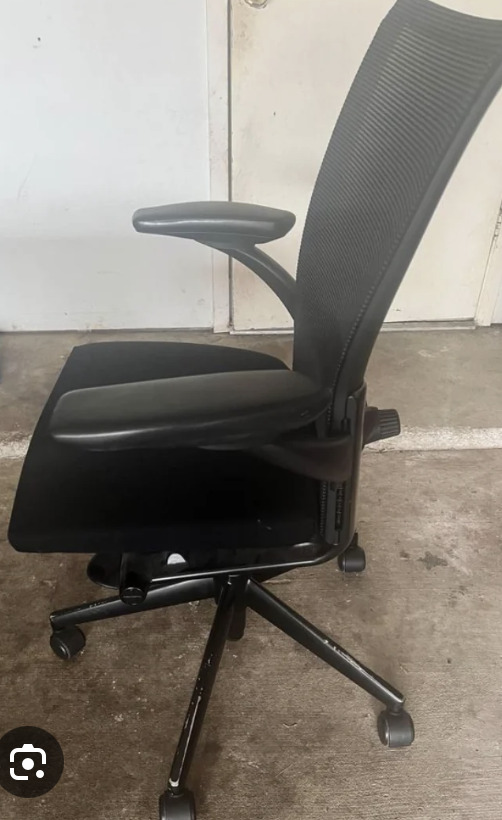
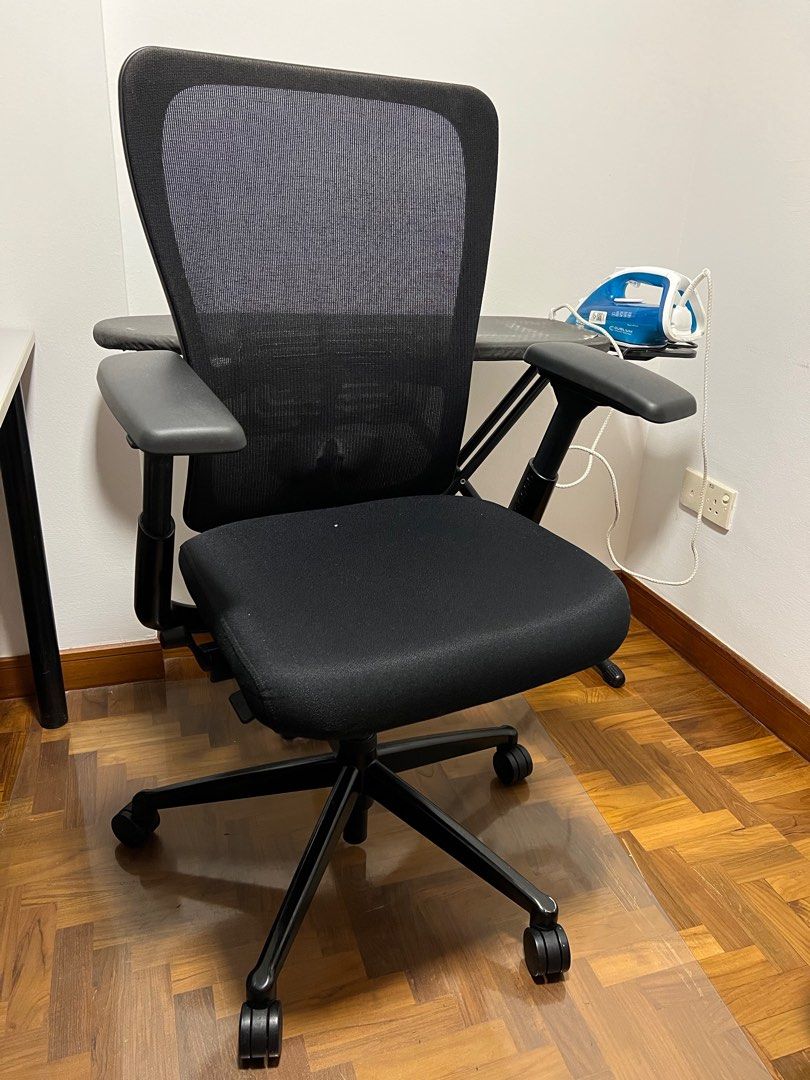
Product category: items_chair
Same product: yes